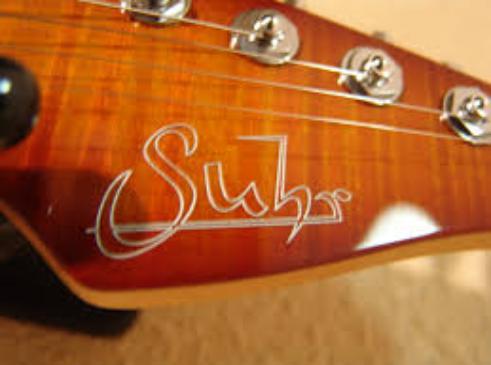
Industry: Leisure